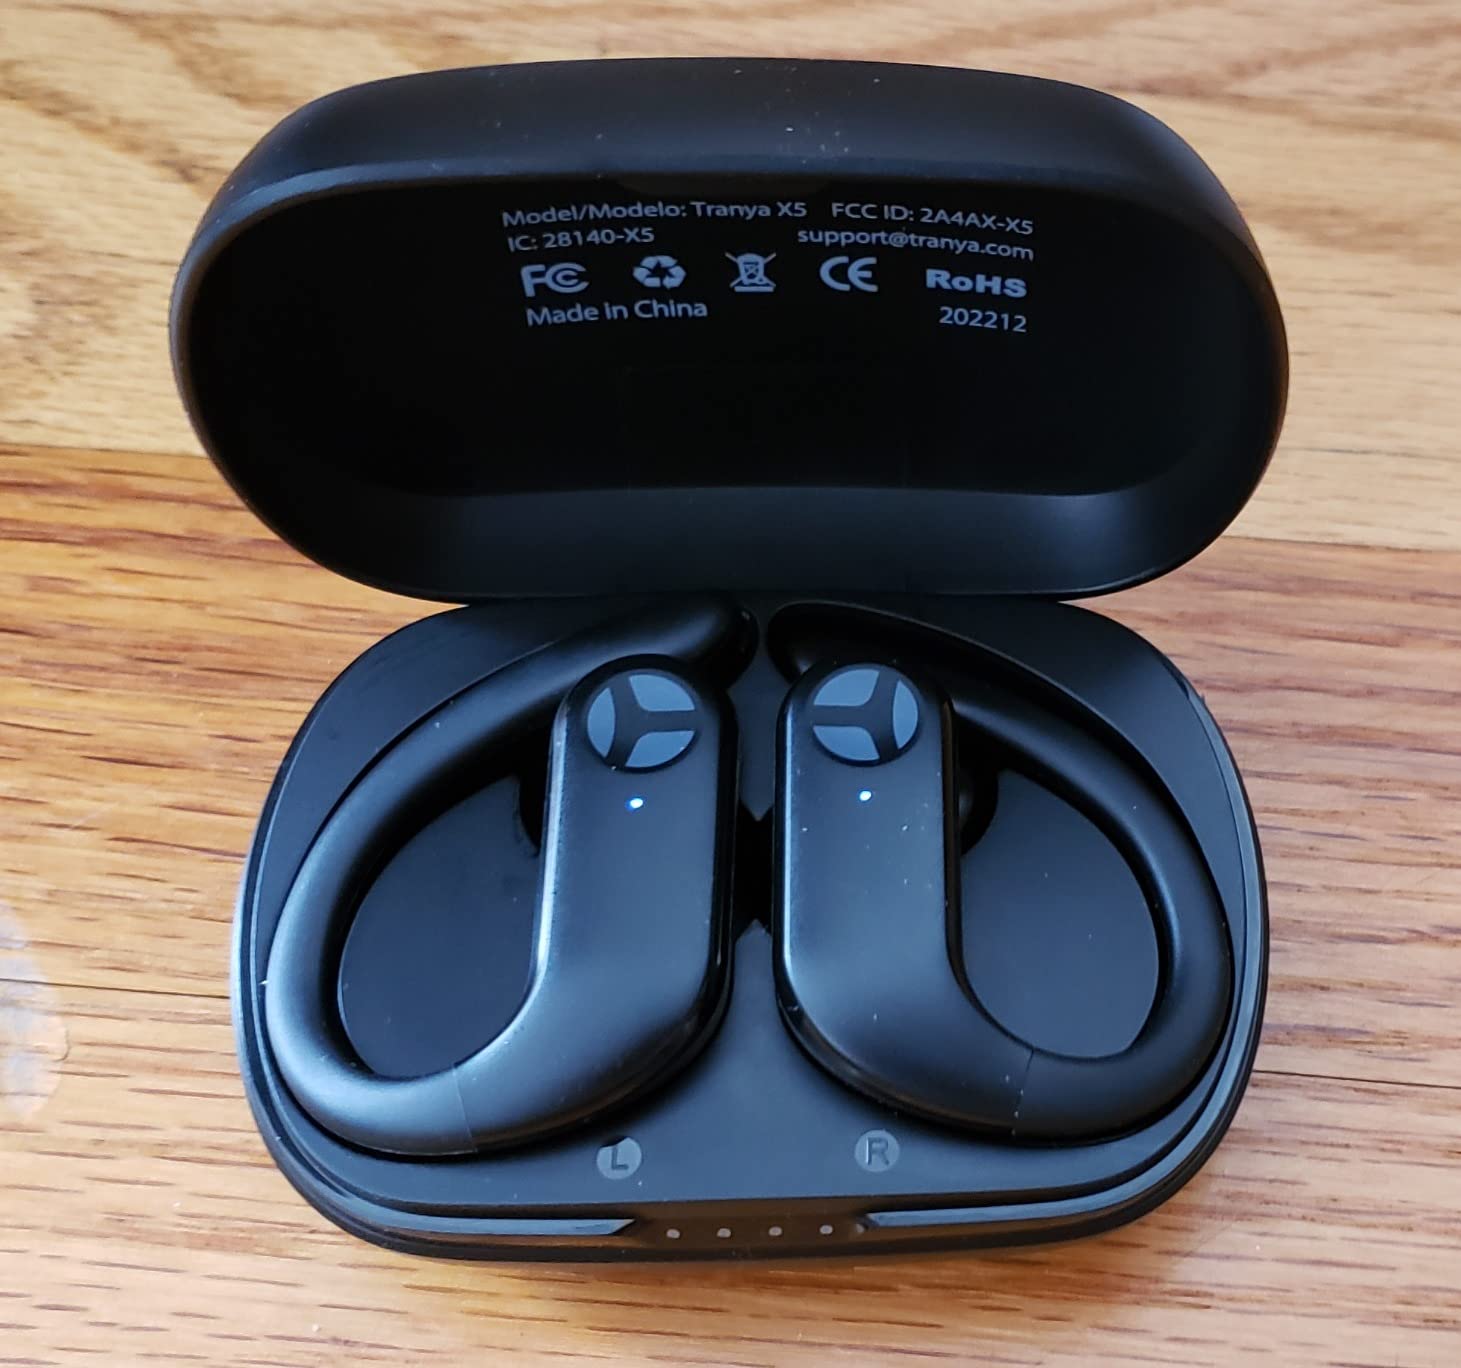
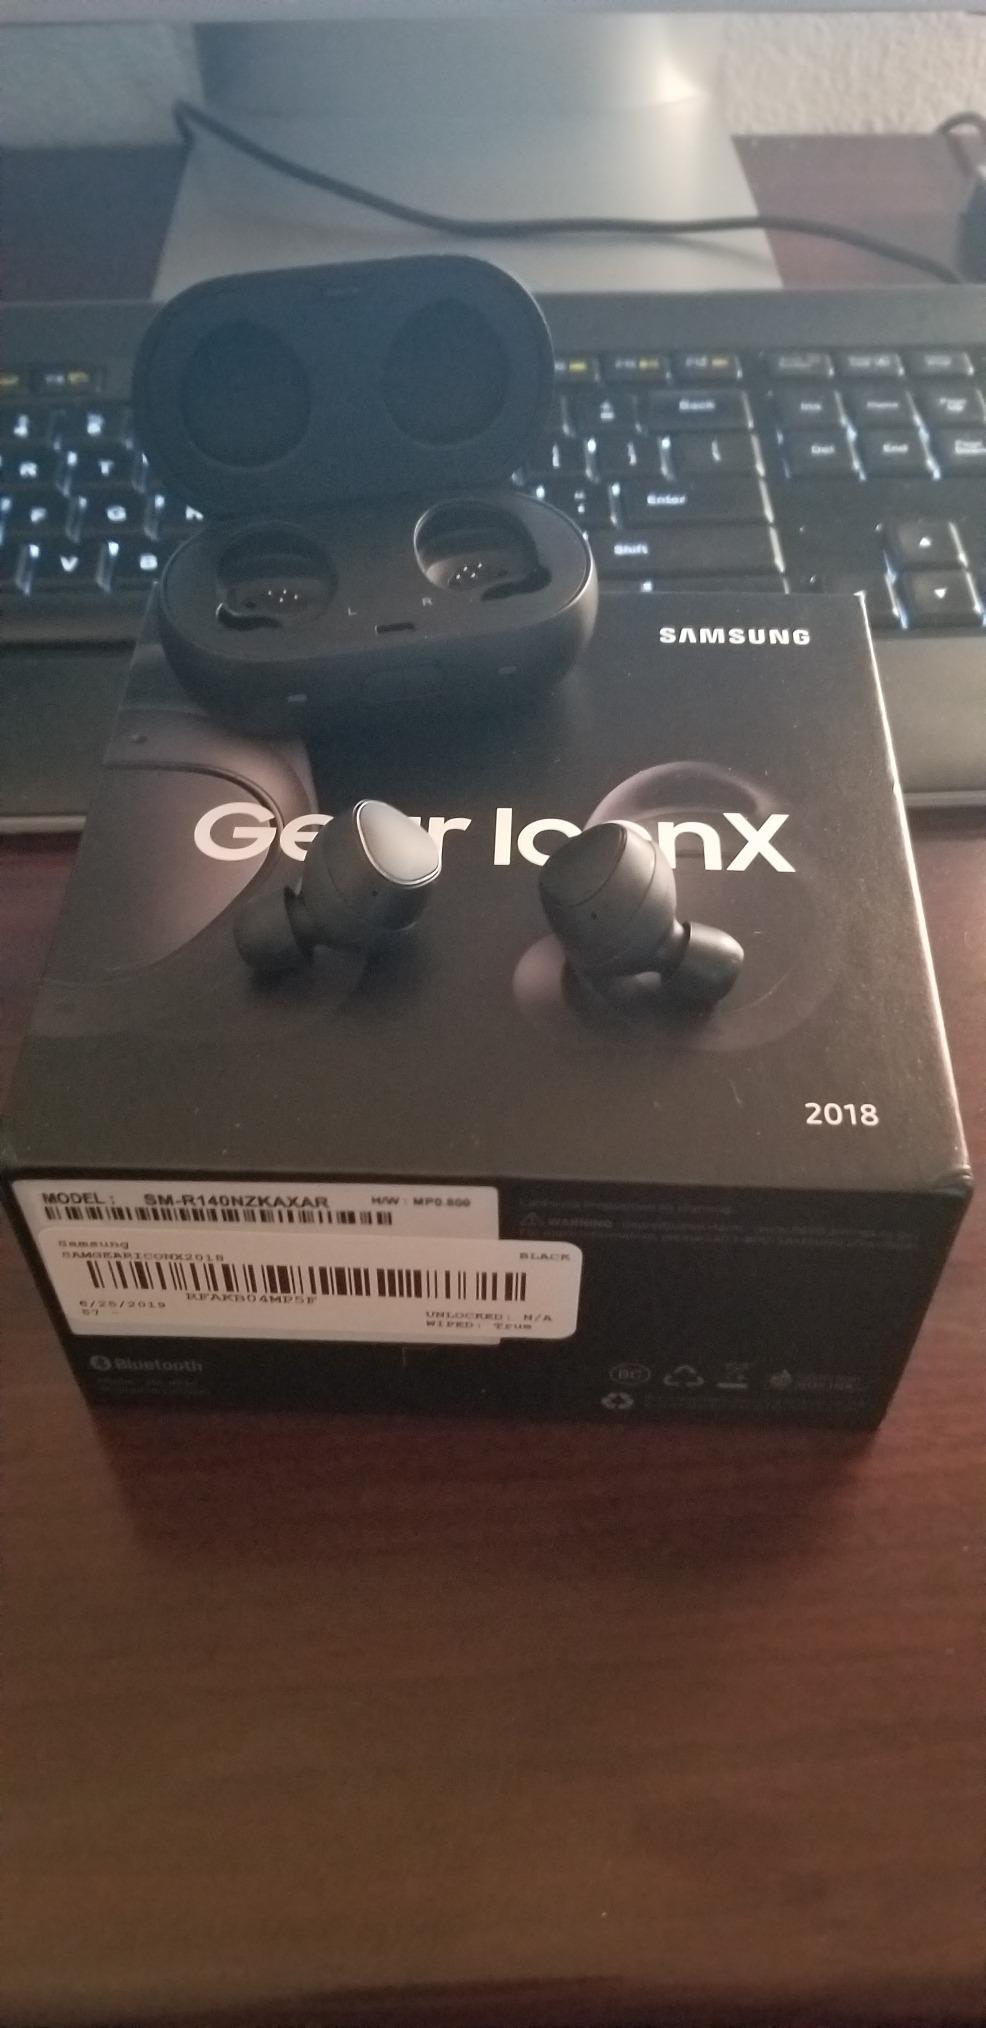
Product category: earbuds
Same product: no